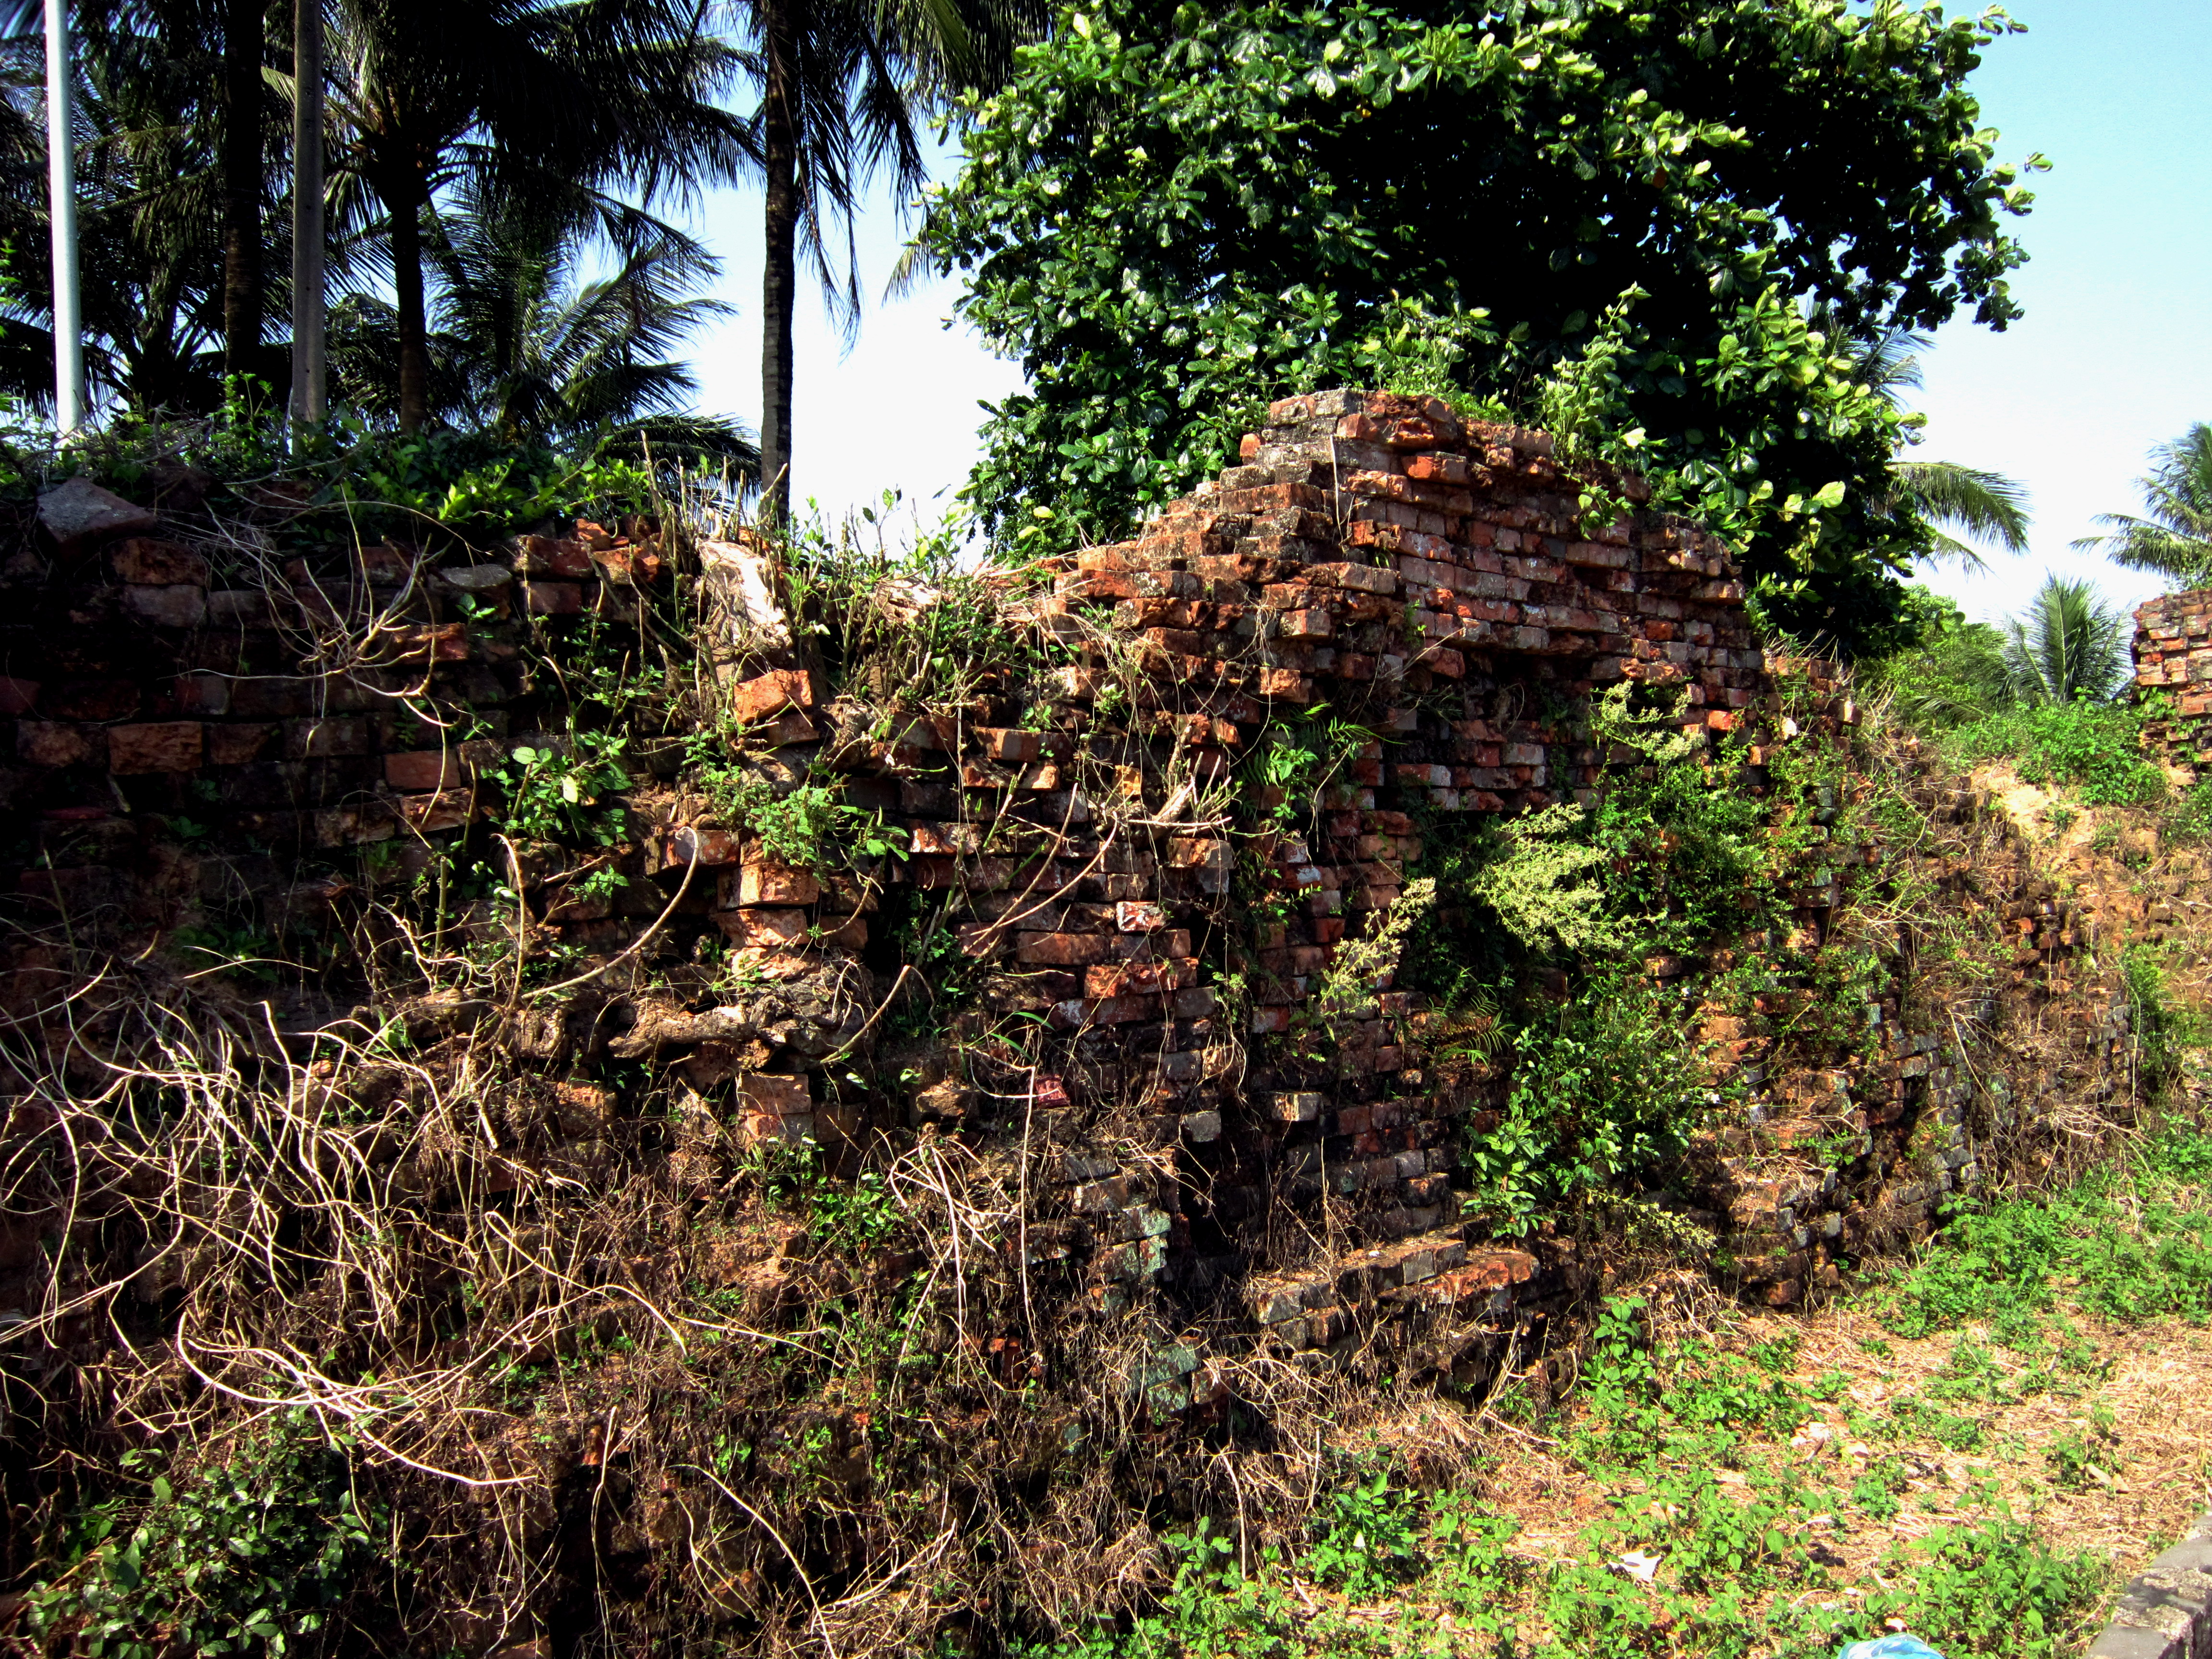
user: text: Tường gạch trong hình có màu gì chủ đạo?
assistant: text: Màu nâu đỏ.

user: text: Trong hình có bao nhiêu cây cột thẳng đứng màu trắng rõ ràng ở phía bên trái?
assistant: text: Hai.

user: text: Những cây cao và mảnh mai ở phía sau bức tường thuộc loại cây gì?
assistant: text: Cây dừa hoặc cây cọ.

user: text: Dựa vào hình ảnh, điều gì có thể suy ra về tình trạng của bức tường gạch này?
assistant: text: Bức tường đã cũ, có dấu hiệu hư hại và bị bỏ hoang, cây cối mọc um tùm bao phủ.

user: text: Mô tả mối quan hệ giữa bức tường gạch và các yếu tố tự nhiên xung quanh nó.
assistant: text: Bức tường gạch cũ kỹ đang bị cây xanh, dây leo và cỏ dại mọc dày đặc, cho thấy thiên nhiên đang dần xâm lấn và bao phủ công trình này. Phía sau, những cây lớn vươn cao, tạo thành một phần của môi trường tự nhiên đang nuốt chửng cấu trúc nhân tạo.